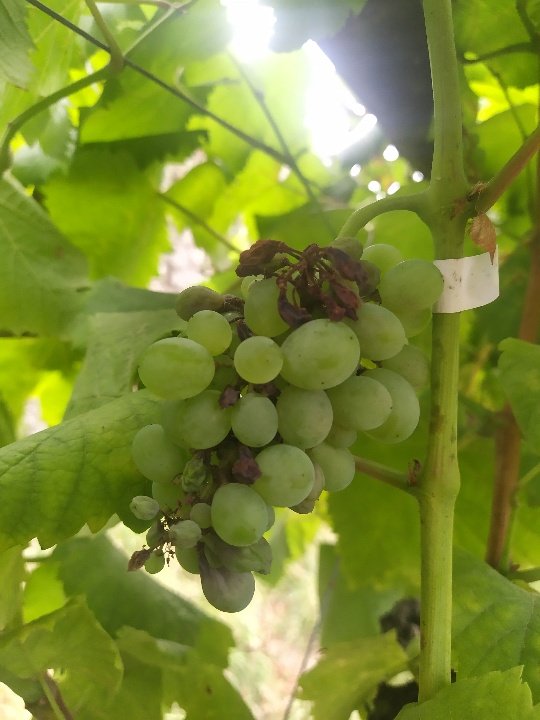
Berries visible: 33
Grape clusters: 1